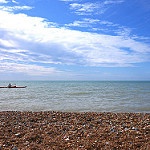
Label: sea